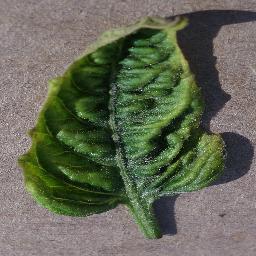
Label: Tomato___Tomato_Yellow_Leaf_Curl_Virus